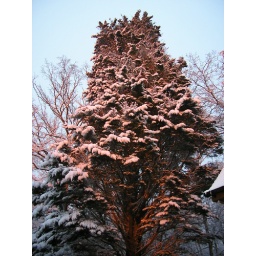
Snow covered pine looked on by a red sunset in late autumn in e sussex UK